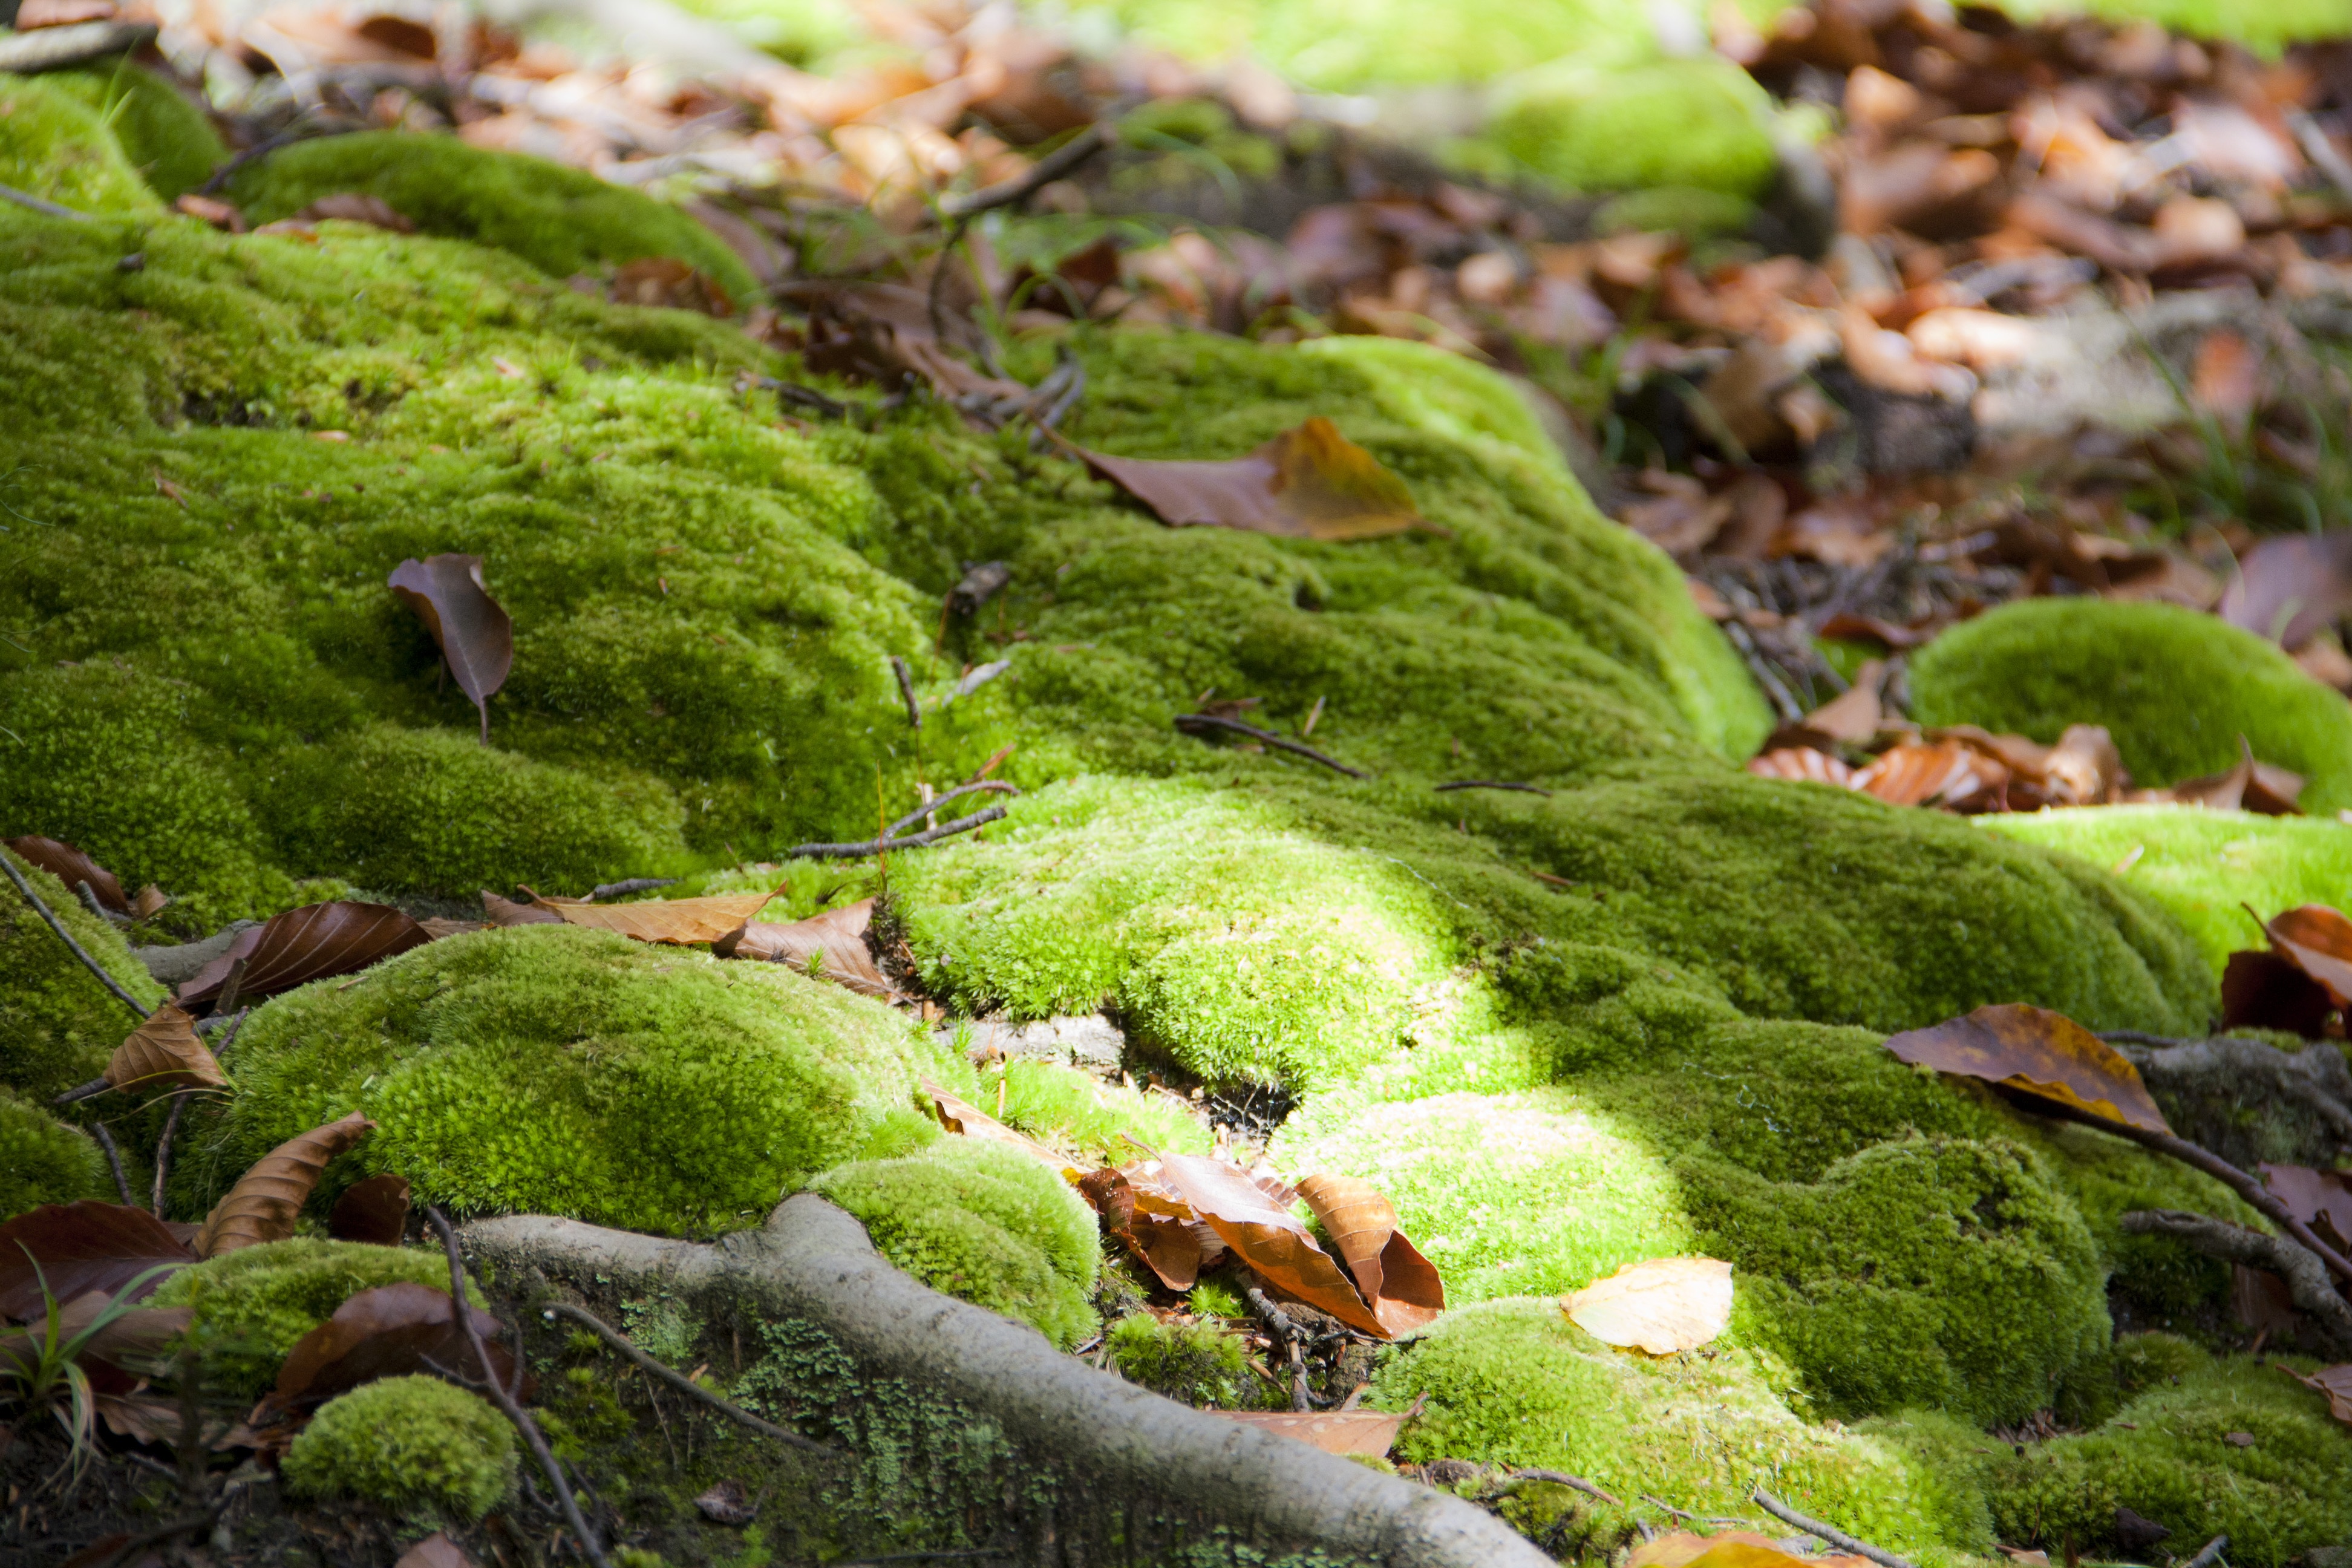
forest, rock, plant, leaf, flower, moss, stream, green, autumn, botany, garden, vegetation, rainforest, woodland, moss forest, land plant, non vascular land plant